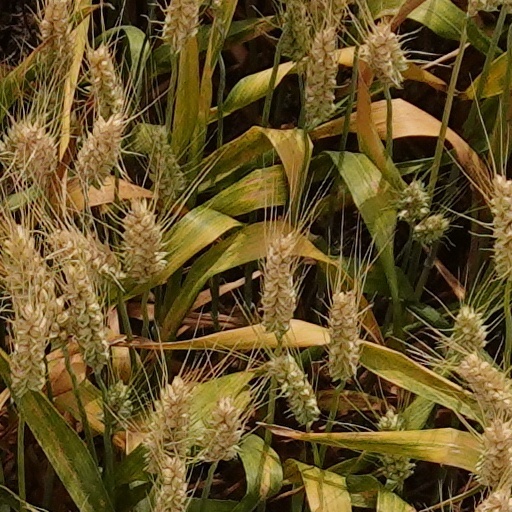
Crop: wheat